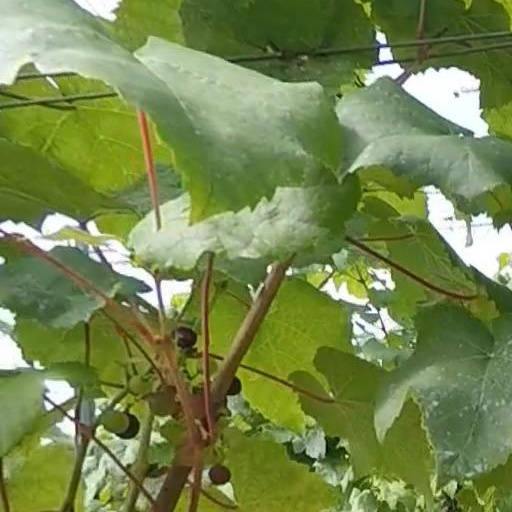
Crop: grape